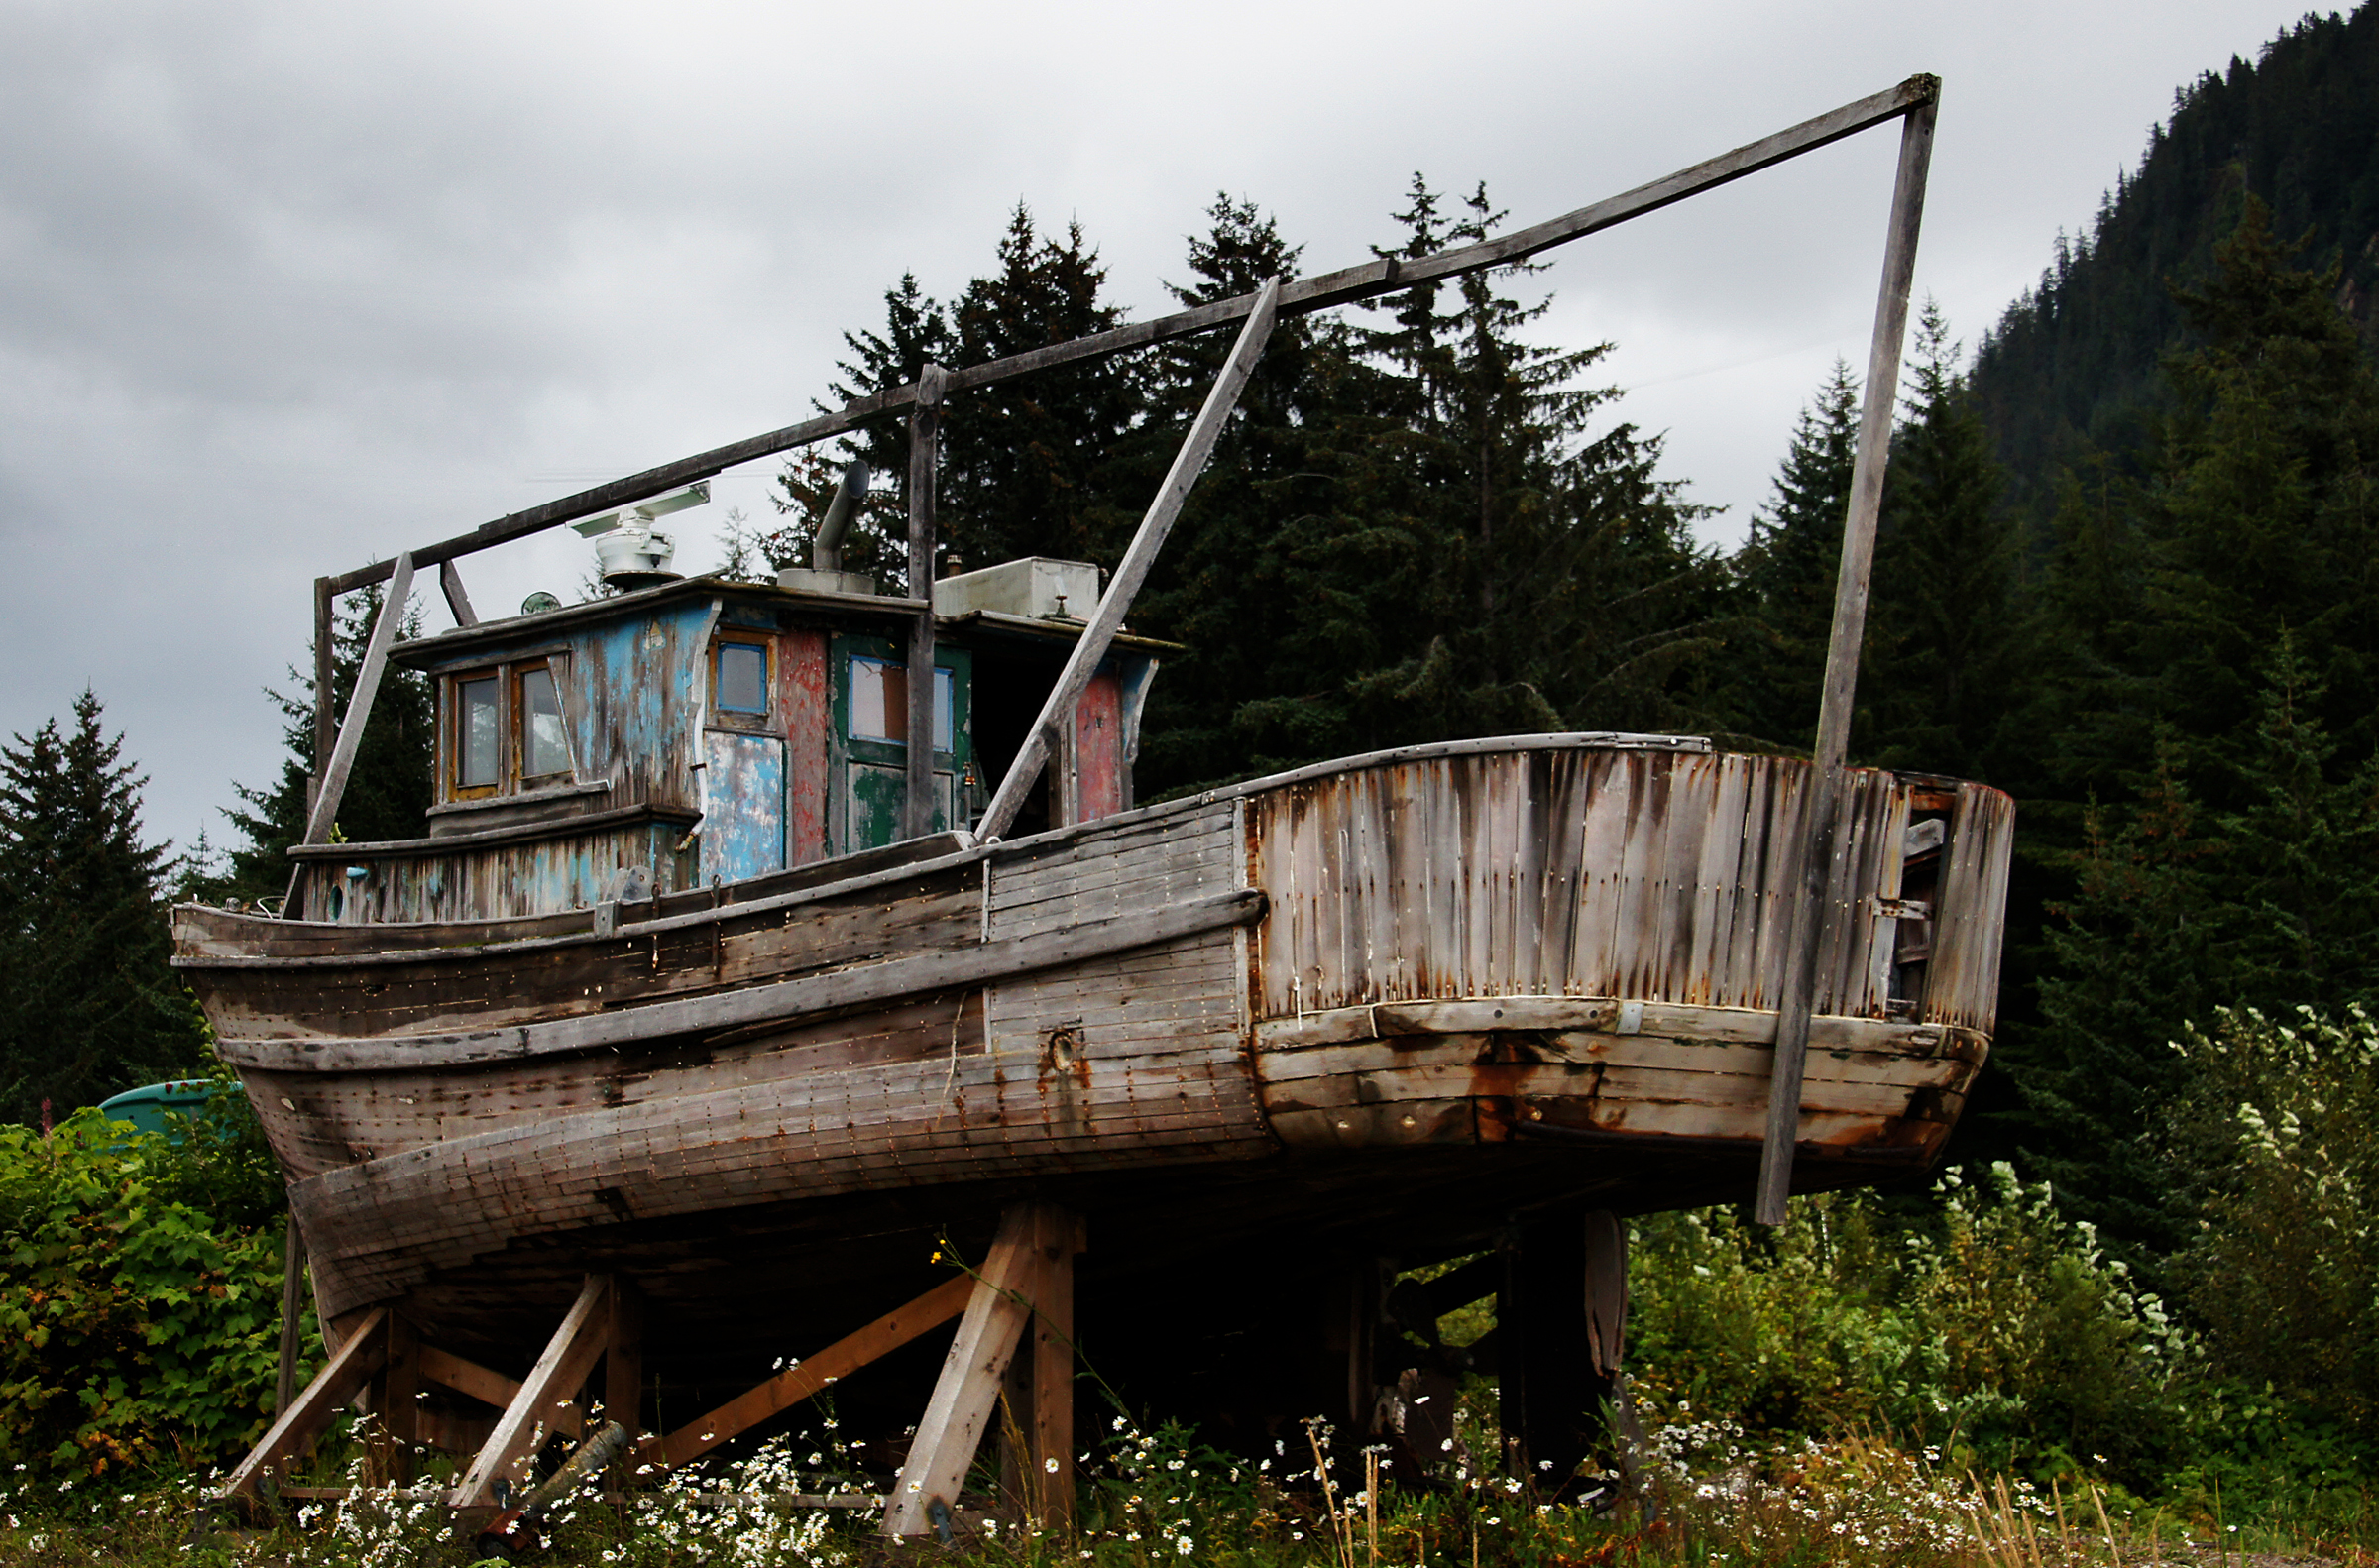
tree, boat, river, vehicle, fishing, waterway, cruise, fishingboats, alaska, sonyalpha, hoonah, watercraft, sonydslra580, oldboats, icystraitpoint, oldboat